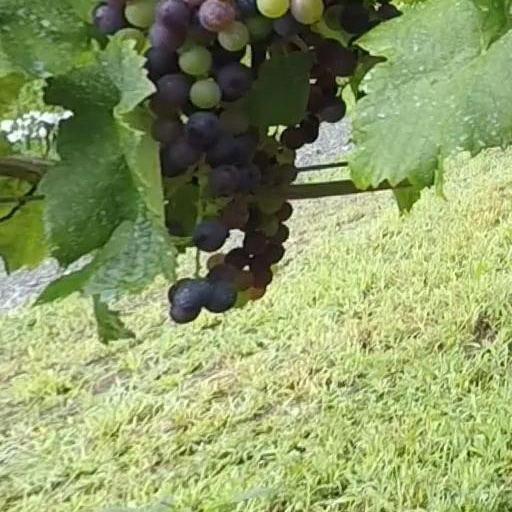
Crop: grape